Prè

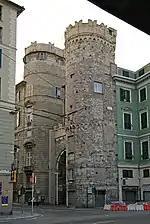
Vacca's Gate

D'Albertis Castle was built in Neo- Gothic style between 1886 and 1892 on the ruins of a 16th-century bastion of the city walls, overlooking the city from a hill on the border between the neighbourhoods of Prè and Castelletto, for the explorer Enrico Alberto d'Albertis. When he died, in 1932, the castle was donated to the city of Genoa, along with the collections he had gathered in his travels, that make up the original nucleus of the Museum of World Cultures, housed in the castle.